Misumena vatia

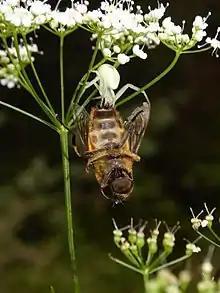
"Misumena vatia" with prey

"Misumena vatia" is found only in North America and Europe. Other species of crab spiders, however, can be found all over the world. The species prefers a temperate climate and generally inhabits forest biomes. "Misumena vatia" is terrestrial and can be found on several plants and flowers such as milkweed and goldenrod in North America, as well as trillium, white fleabane ("Erigeron strigosus)", ox-eye daisy ("Chrysanthemum leucanthemum"), red clover ("Trifolium pratense") and buttercups ("Ranunculus acris")."